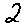
Label: 2